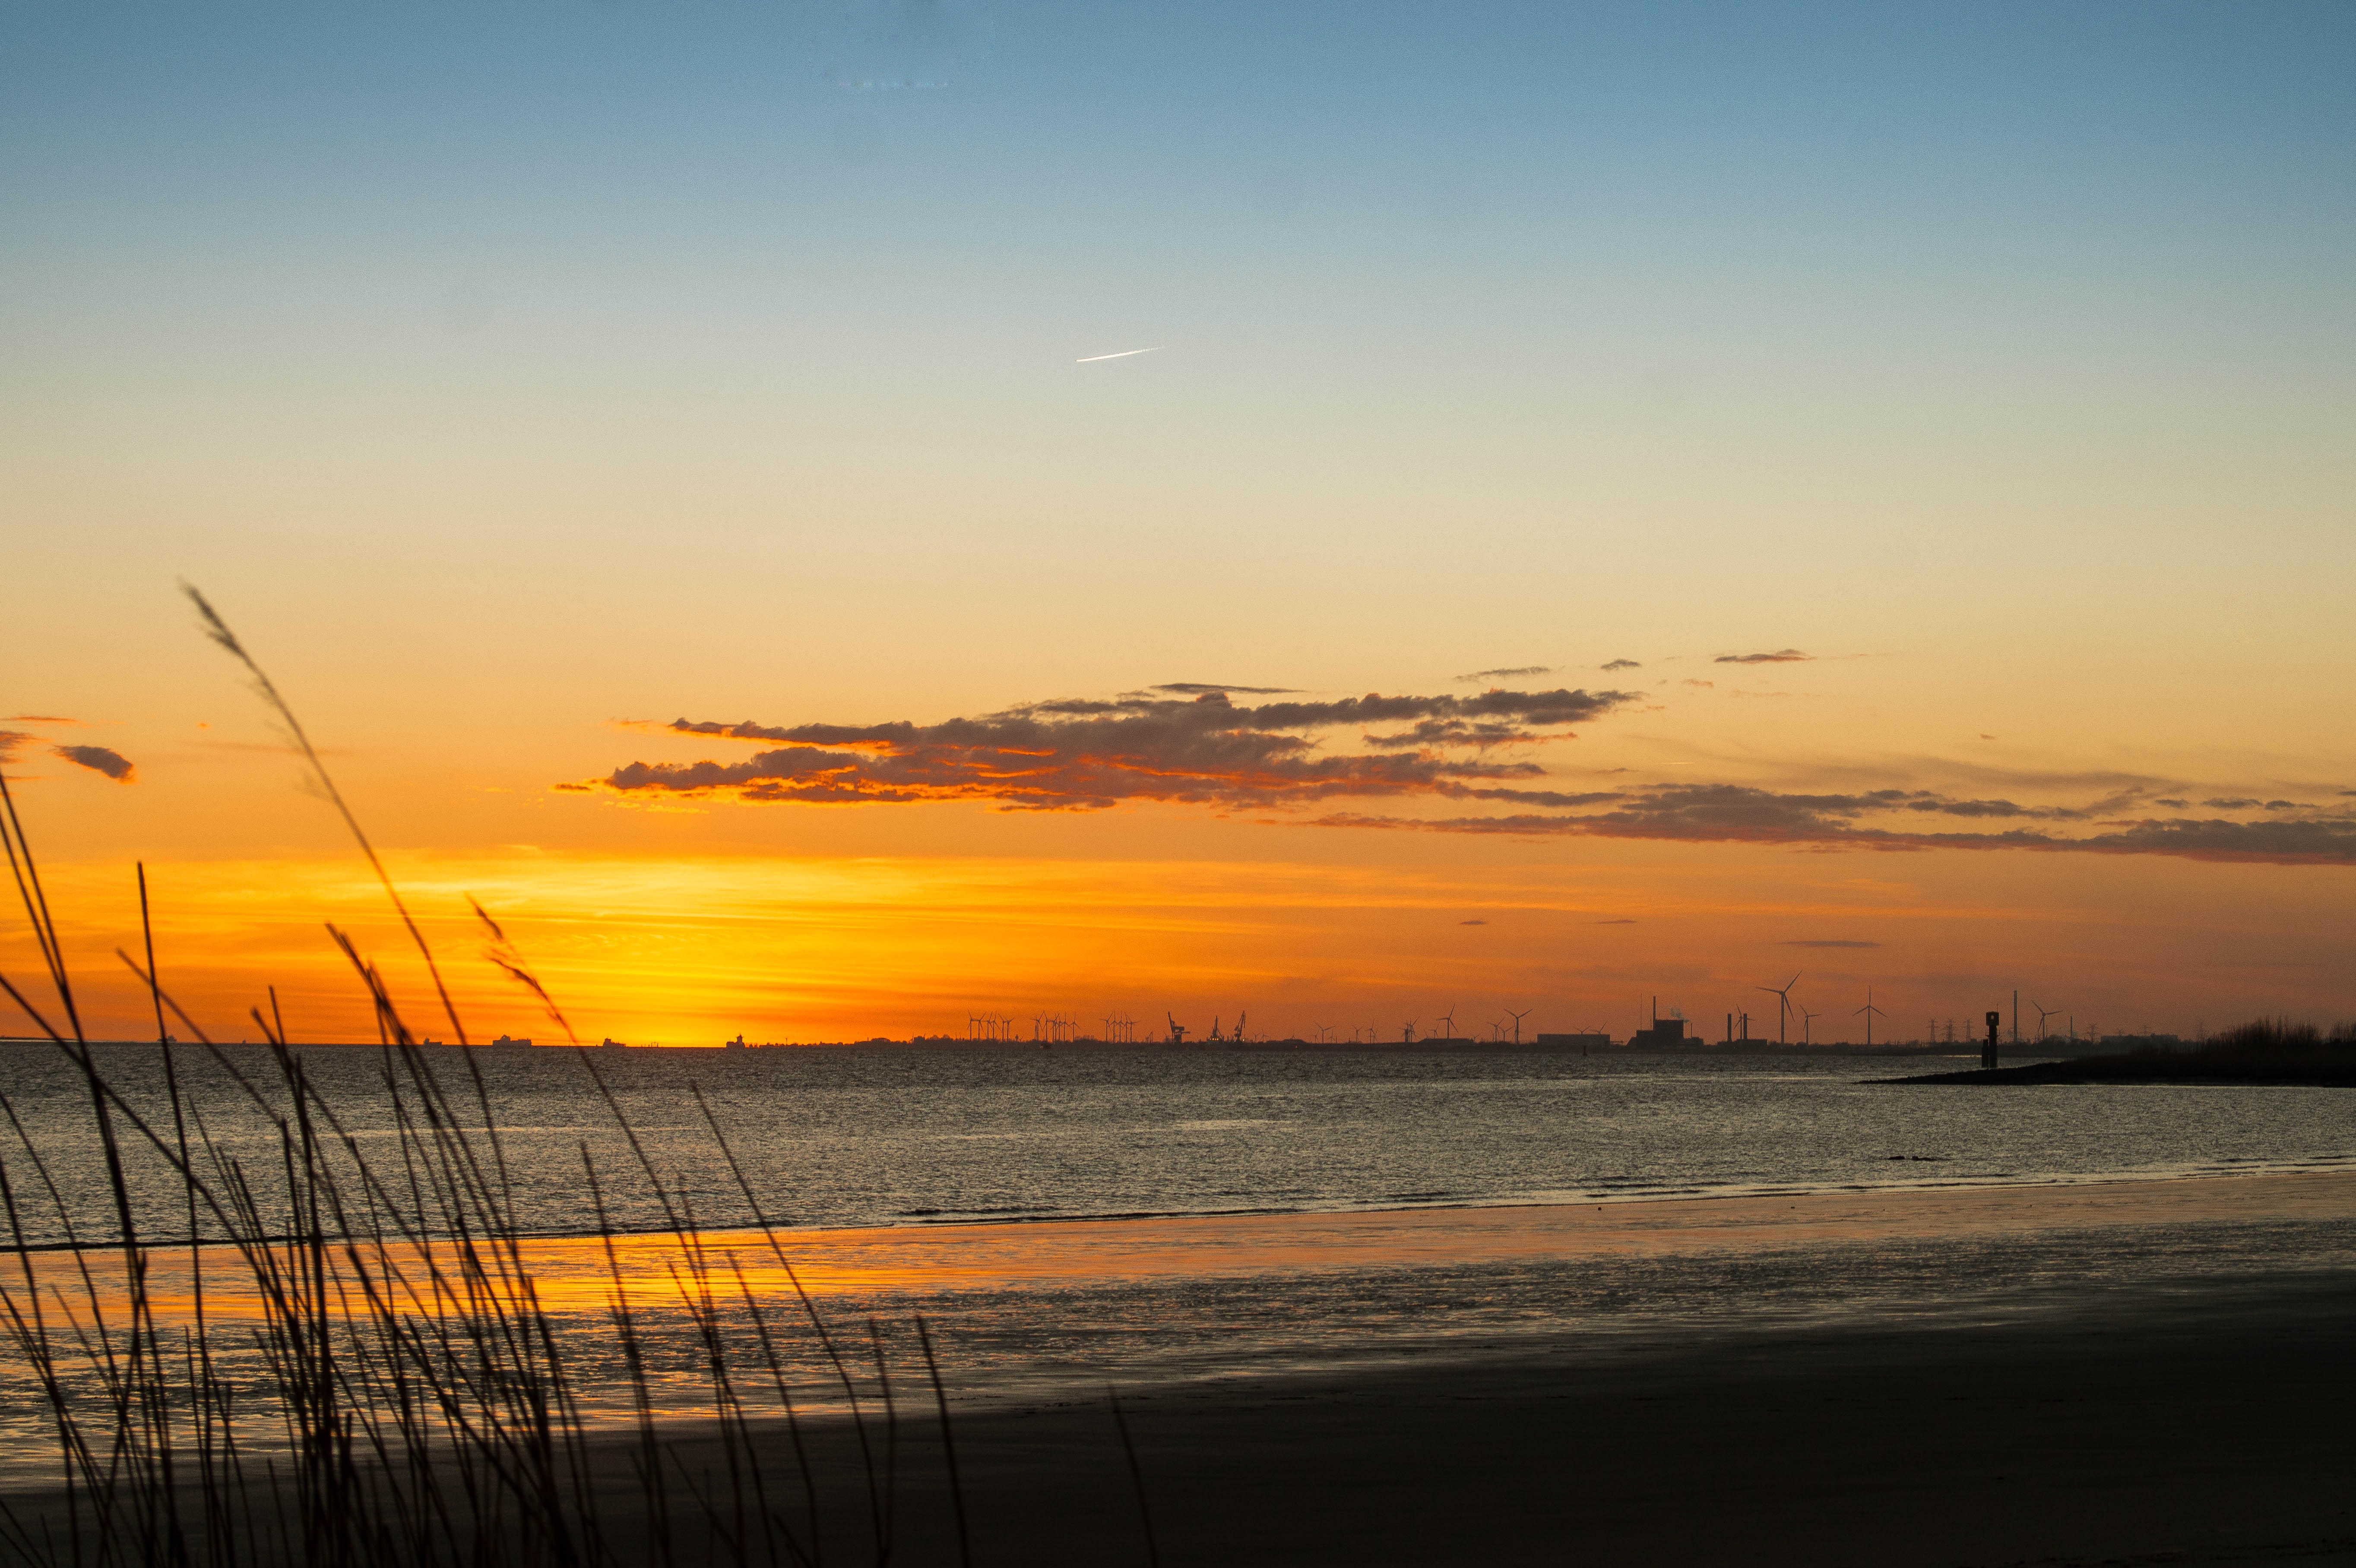
beach, landscape, sea, coast, nature, sand, ocean, horizon, cloud, sun, sunrise, sunset, sunlight, morning, shore, wave, dawn, dusk, evening, body of water, elbe, afterglow, evening sky, brockdorf, wind wave